Execution of Charles I

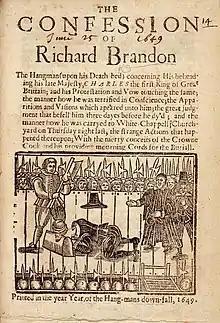
The title page of "The Confession of Richard Brandon", a 1649 pamphlet claiming to reveal Richard Brandon as Charles I's executioner.

The execution was set to be carried out on 30 January 1649. On 28 January the King was moved from the Palace of Whitehall to St James's Palace, likely to avoid the noise of the scaffold being set up outside the Banqueting House (at its rear side on the street of Whitehall). Charles spent the day praying with the Bishop of London, William Juxon.